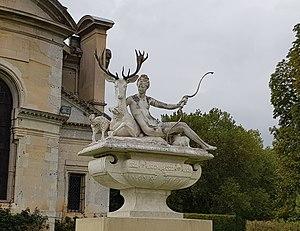
Acis et Galatée est un opéra en forme de pastorale héroïque composé par Jean-Baptiste Lully en 1686. L'œuvre comprend un prologue et trois actes. Comme l'indique Jérôme de La Gorce, c'est le dernier chef-d'œuvre de Lully en même temps que le dernier ouvrage pour la scène qu'il ait entièrement terminé.